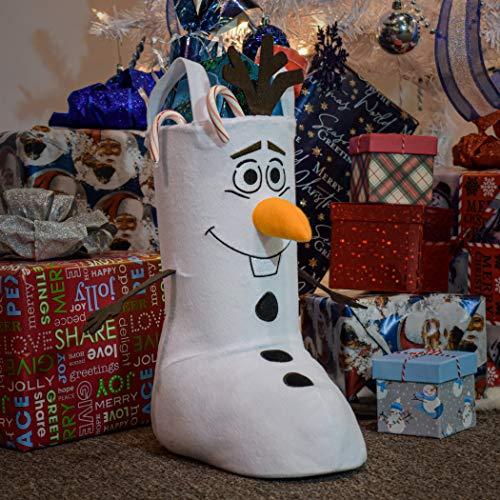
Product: Frozen Standing Stocking Olaf The Snowman
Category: Toys & Games | Stuffed Animals & Plush Toys
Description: Soft plush fabric.
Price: $24.99
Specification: ProductDimensions:10x6x13.5inches|ItemWeight:15.2ounces|ShippingWeight:15.2ounces(Viewshippingratesandpolicies)|ASIN:B07XTYG4F4|Itemmodelnumber:FZ00342|Manufacturerrecommendedage:3yearsandup